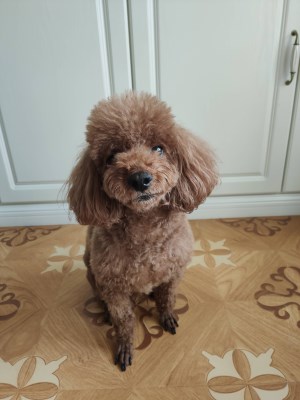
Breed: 7449-n000128-teddy